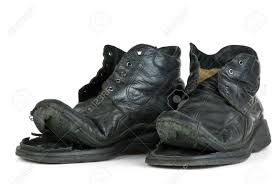
Waste category: shoes